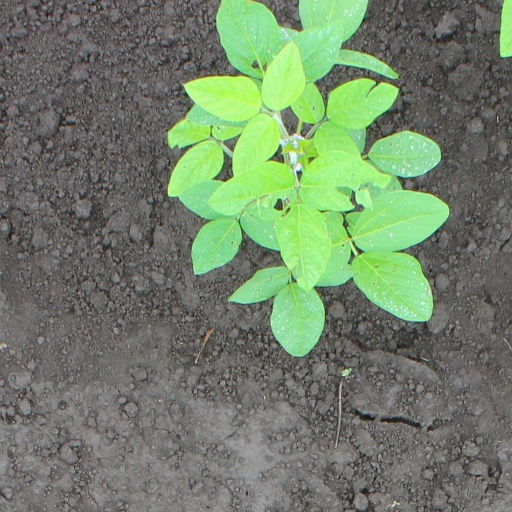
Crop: soybean